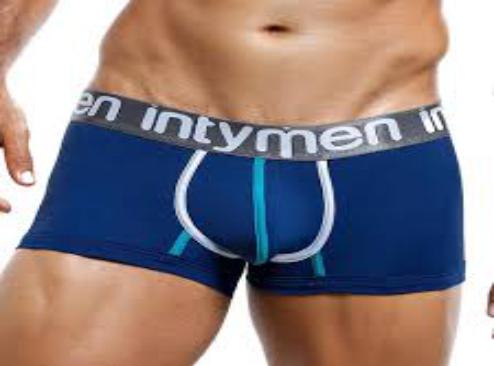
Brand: Intymen
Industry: Clothes